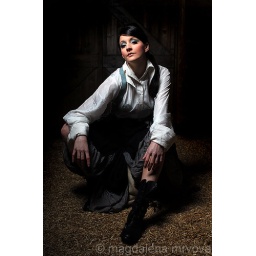
girl in white